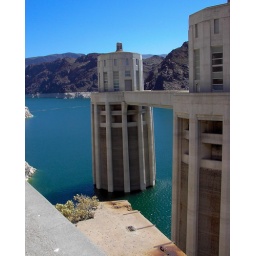
water turbines stand out against the blue water of Lake Mead at Nevadas Hoover Dam